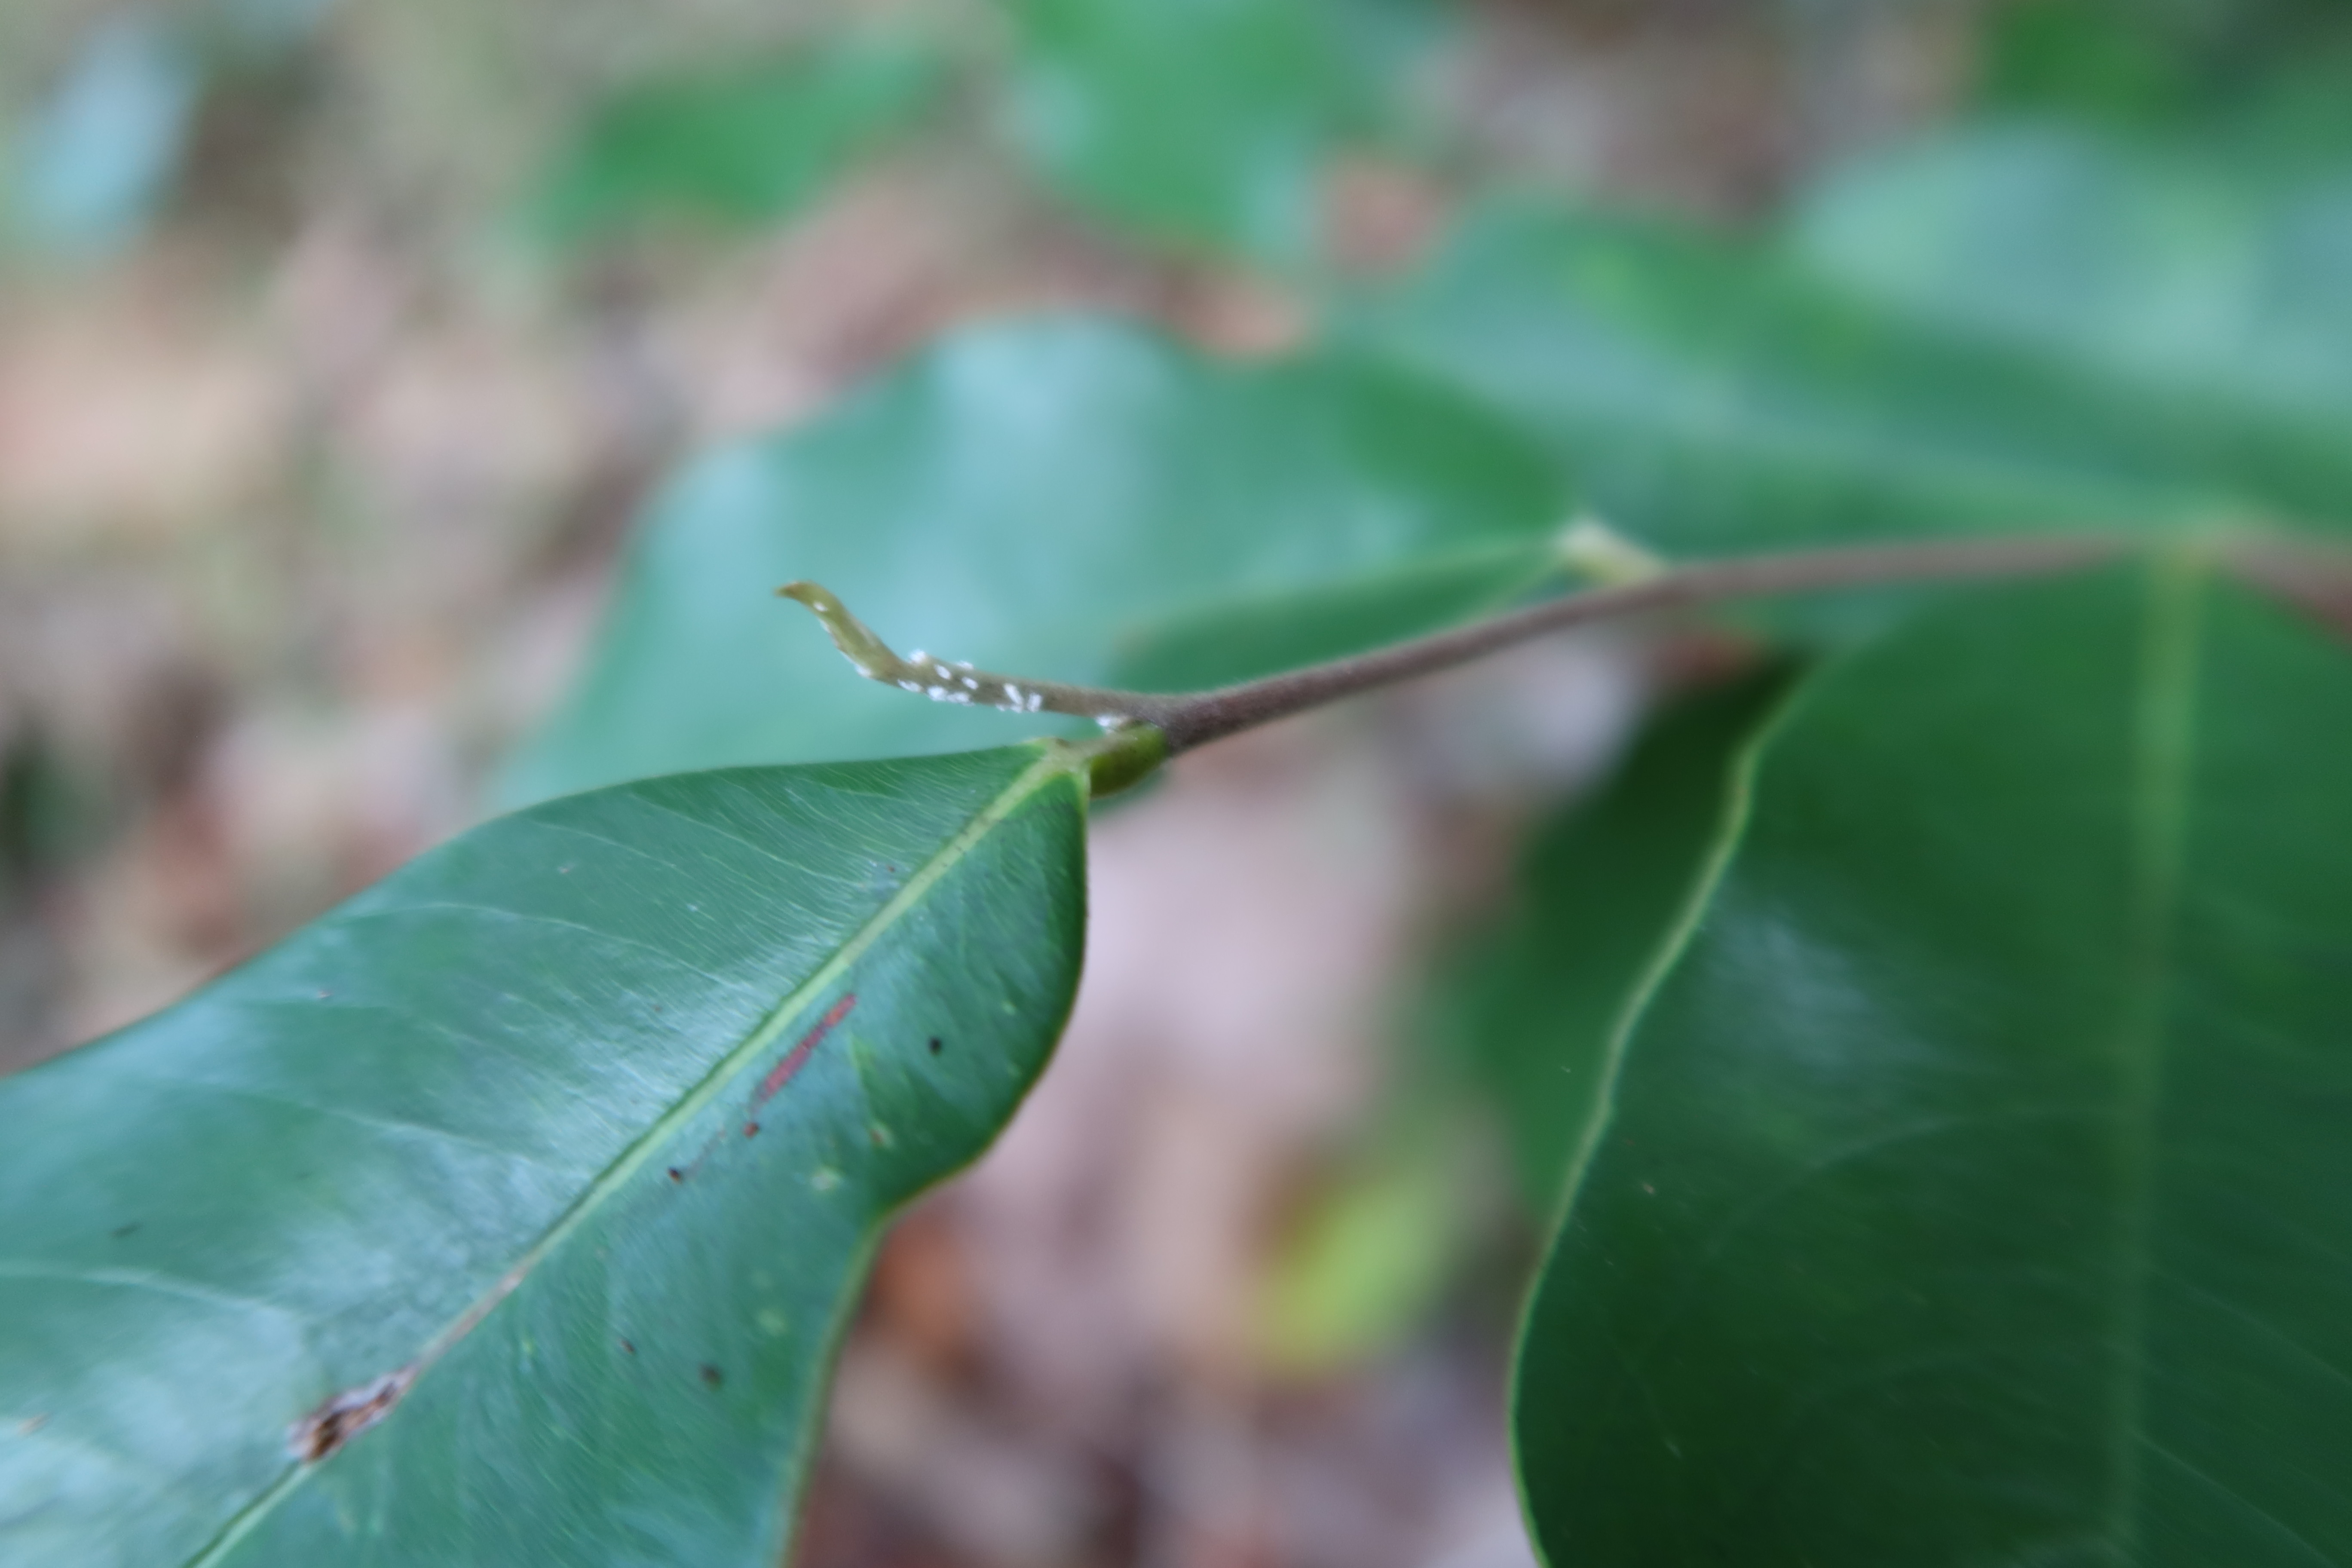
Label: Mealy bugs